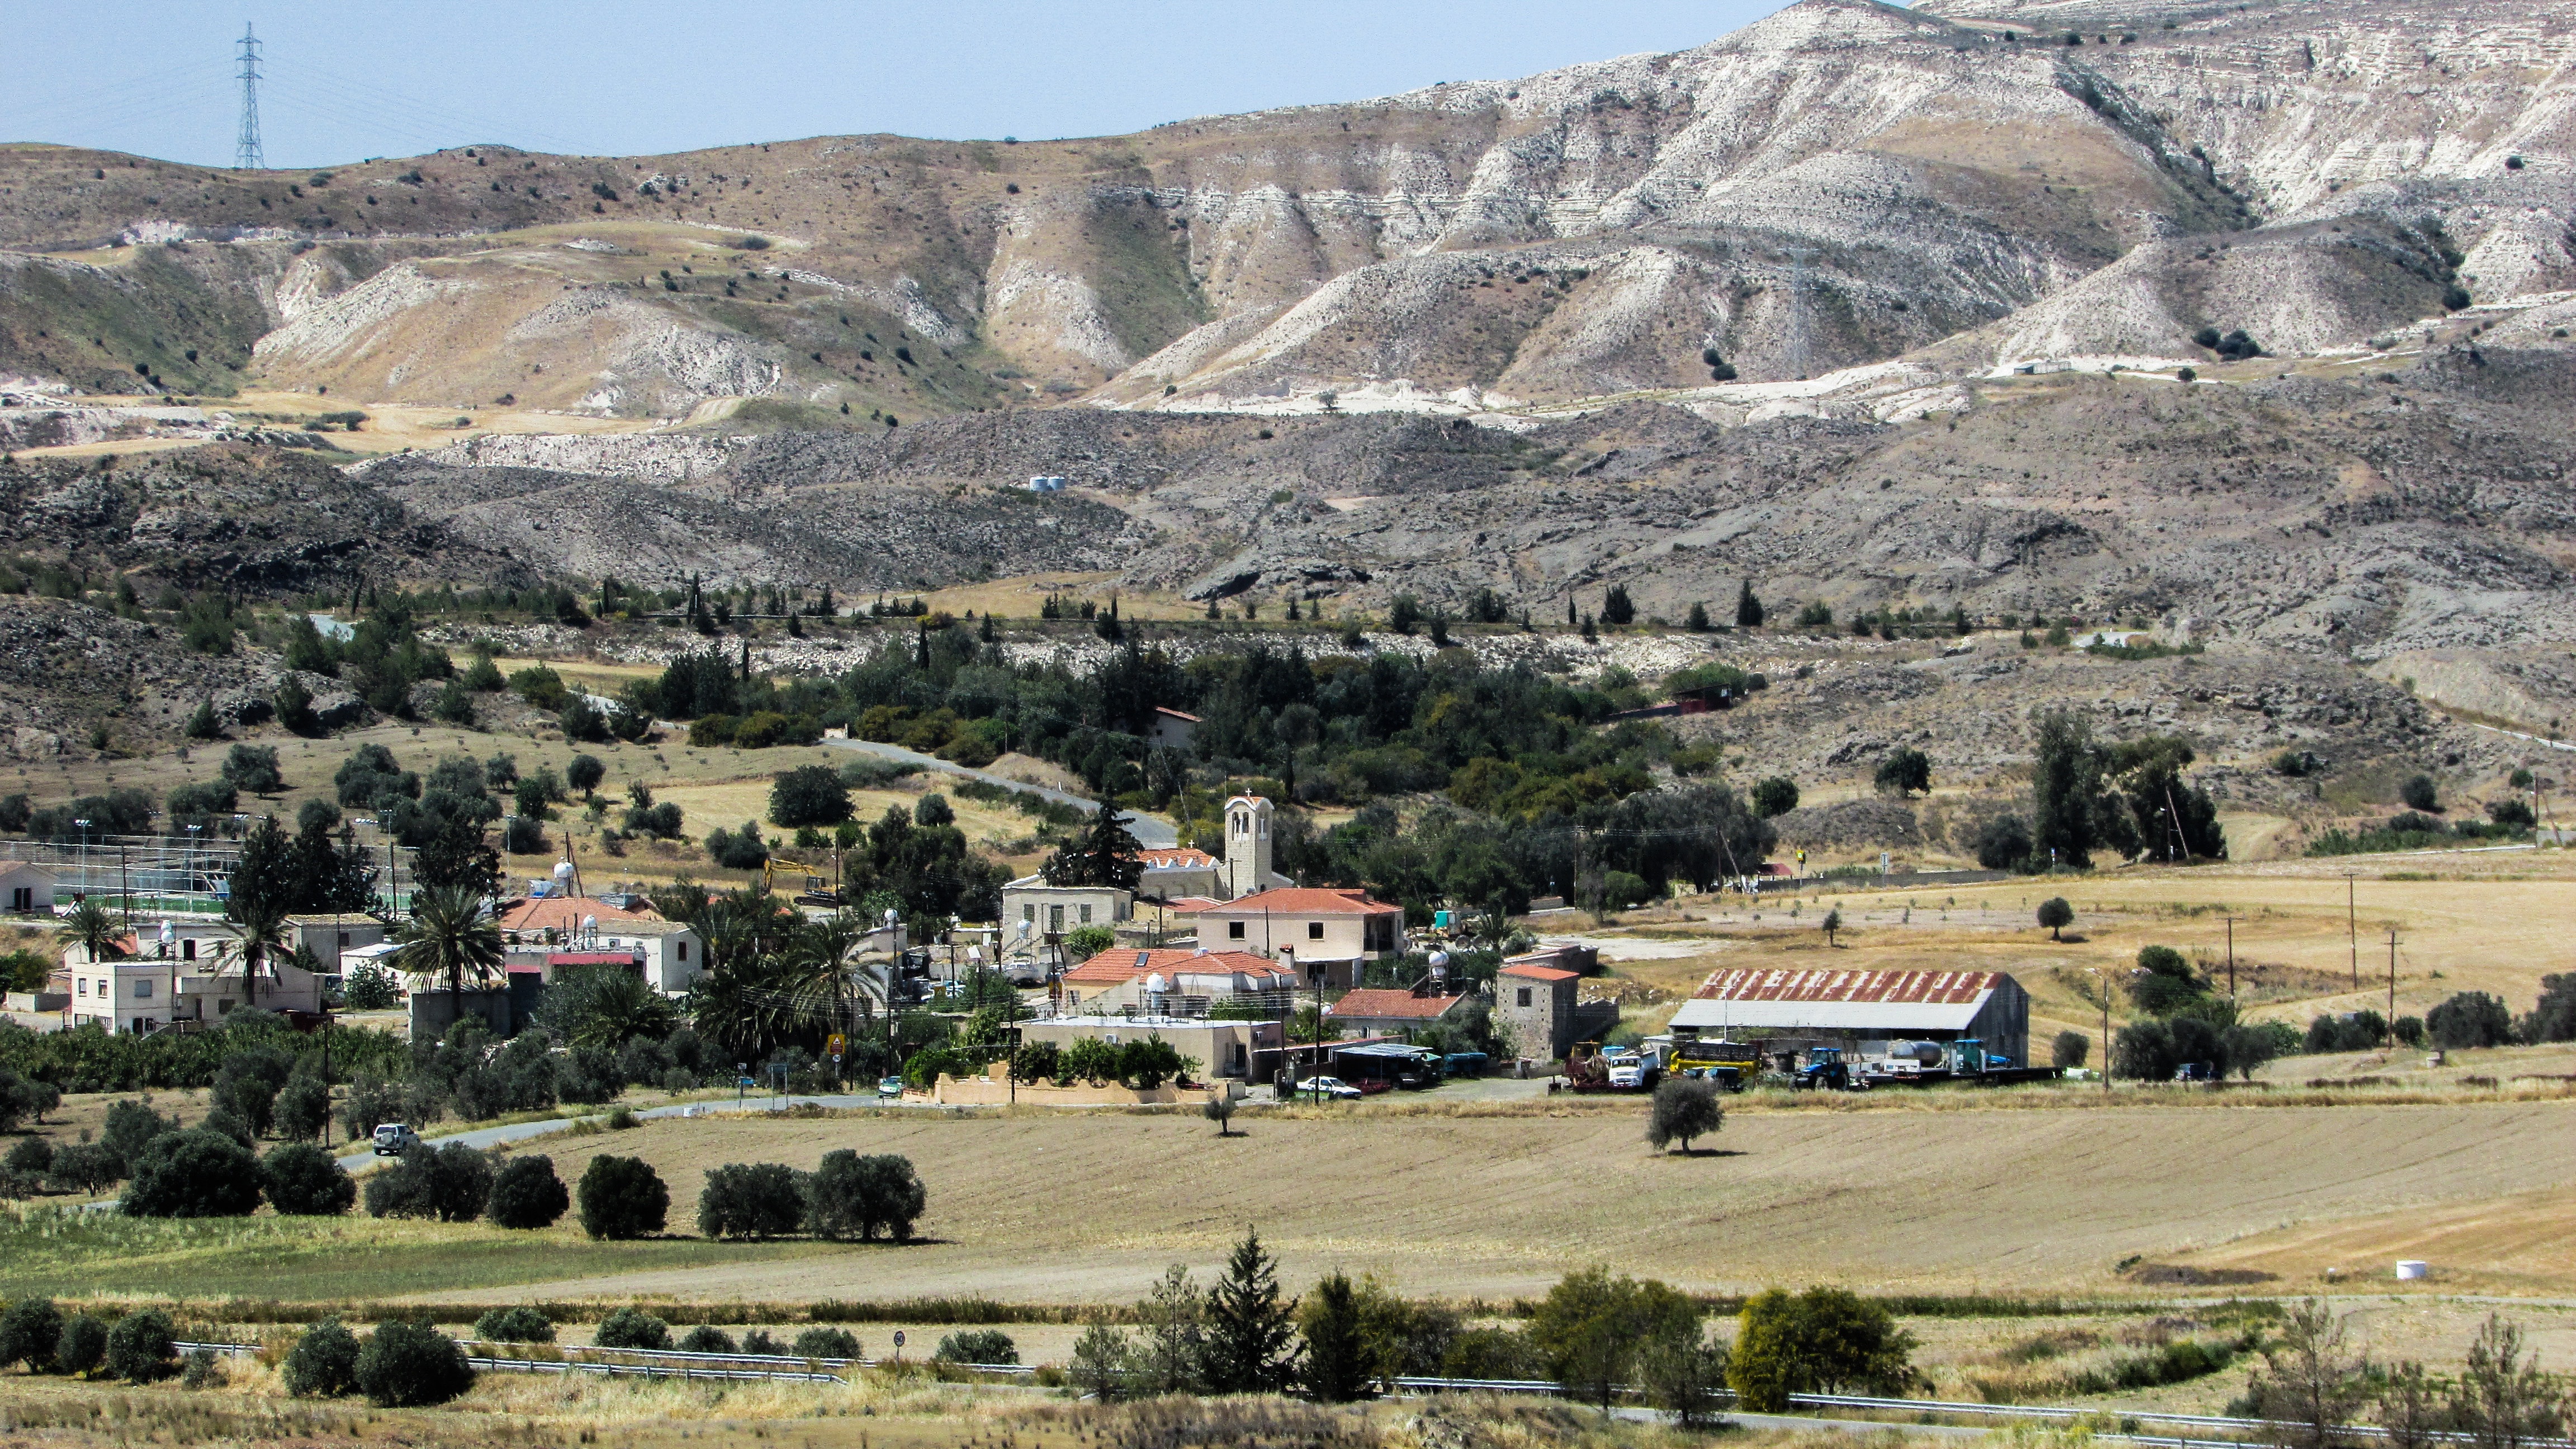
landscape, mountain, town, view, valley, mountain range, panorama, village, plateau, cyprus, wadi, avdellero, human settlement, mountainous landforms